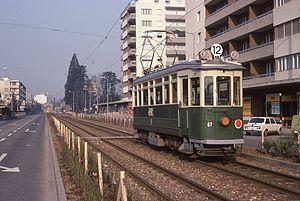
En 150 ans d'existence, le tramway de Genève a vu son matériel roulant s'adapter aux époques et à l'évolution des technologies, mais aussi à la hausse croissante de sa fréquentation depuis la reconstruction du réseau entamée dans les années 1990. En 2018, quatre types de matériels circulent sur le réseau genevois, géré par les TPG, propriétaire de ces matériels.
La ligne 12 du tramway de Genève est exploitée par les Transports publics genevois. Elle a été mise en service en 1862 et c'est la plus ancienne ligne de tramway d'Europe encore en activité.